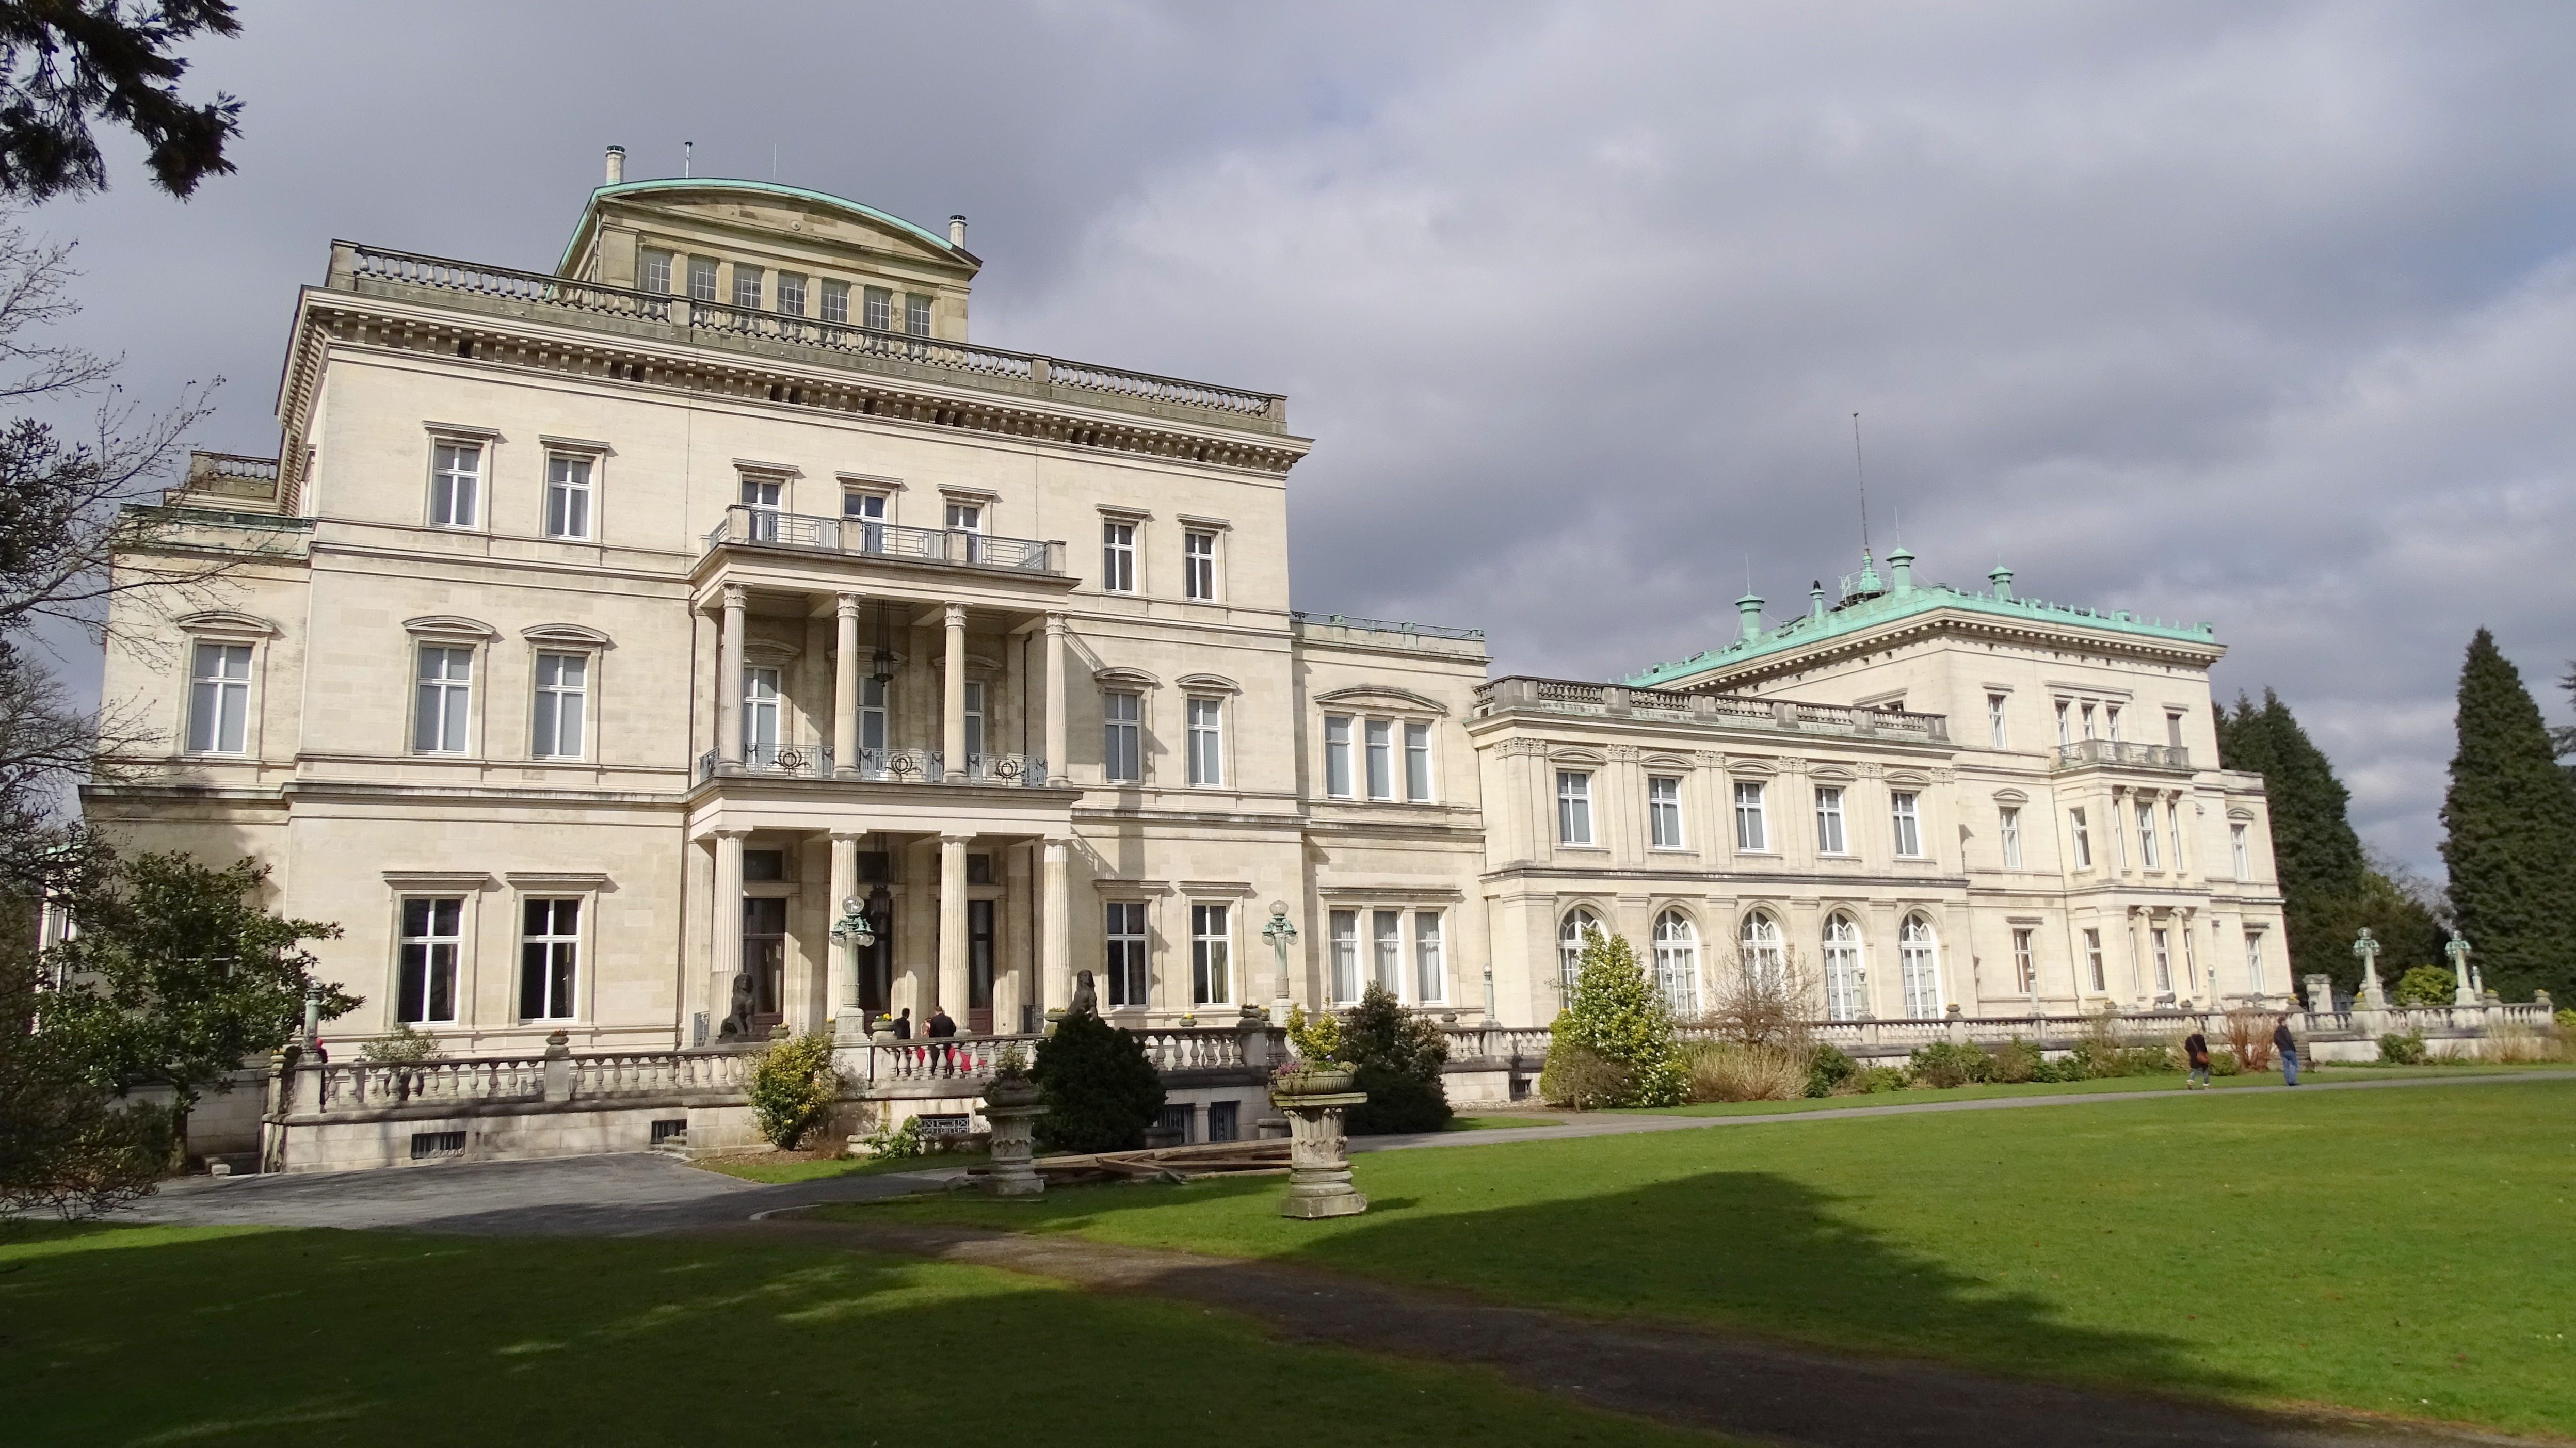
architecture, villa, mansion, house, building, chateau, palace, home, landmark, facade, property, trip, eat, tourists, germany, estate, historically, neighbourhood, manor house, stately home, classical architecture, residential area, villa hill, eat city